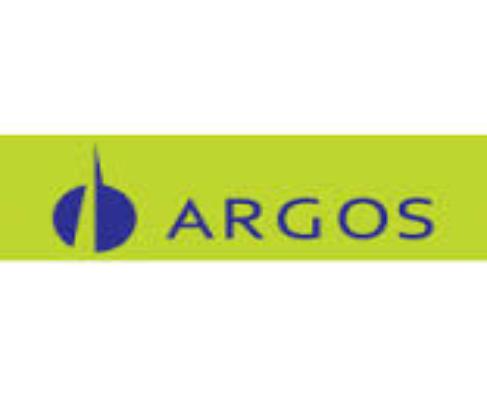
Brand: Argos Energies
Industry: Others